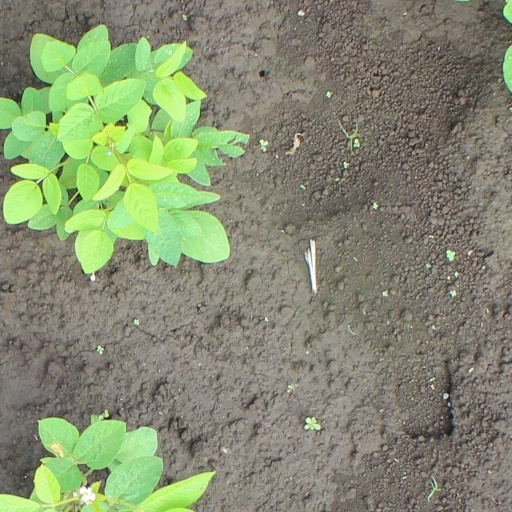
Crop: soybean